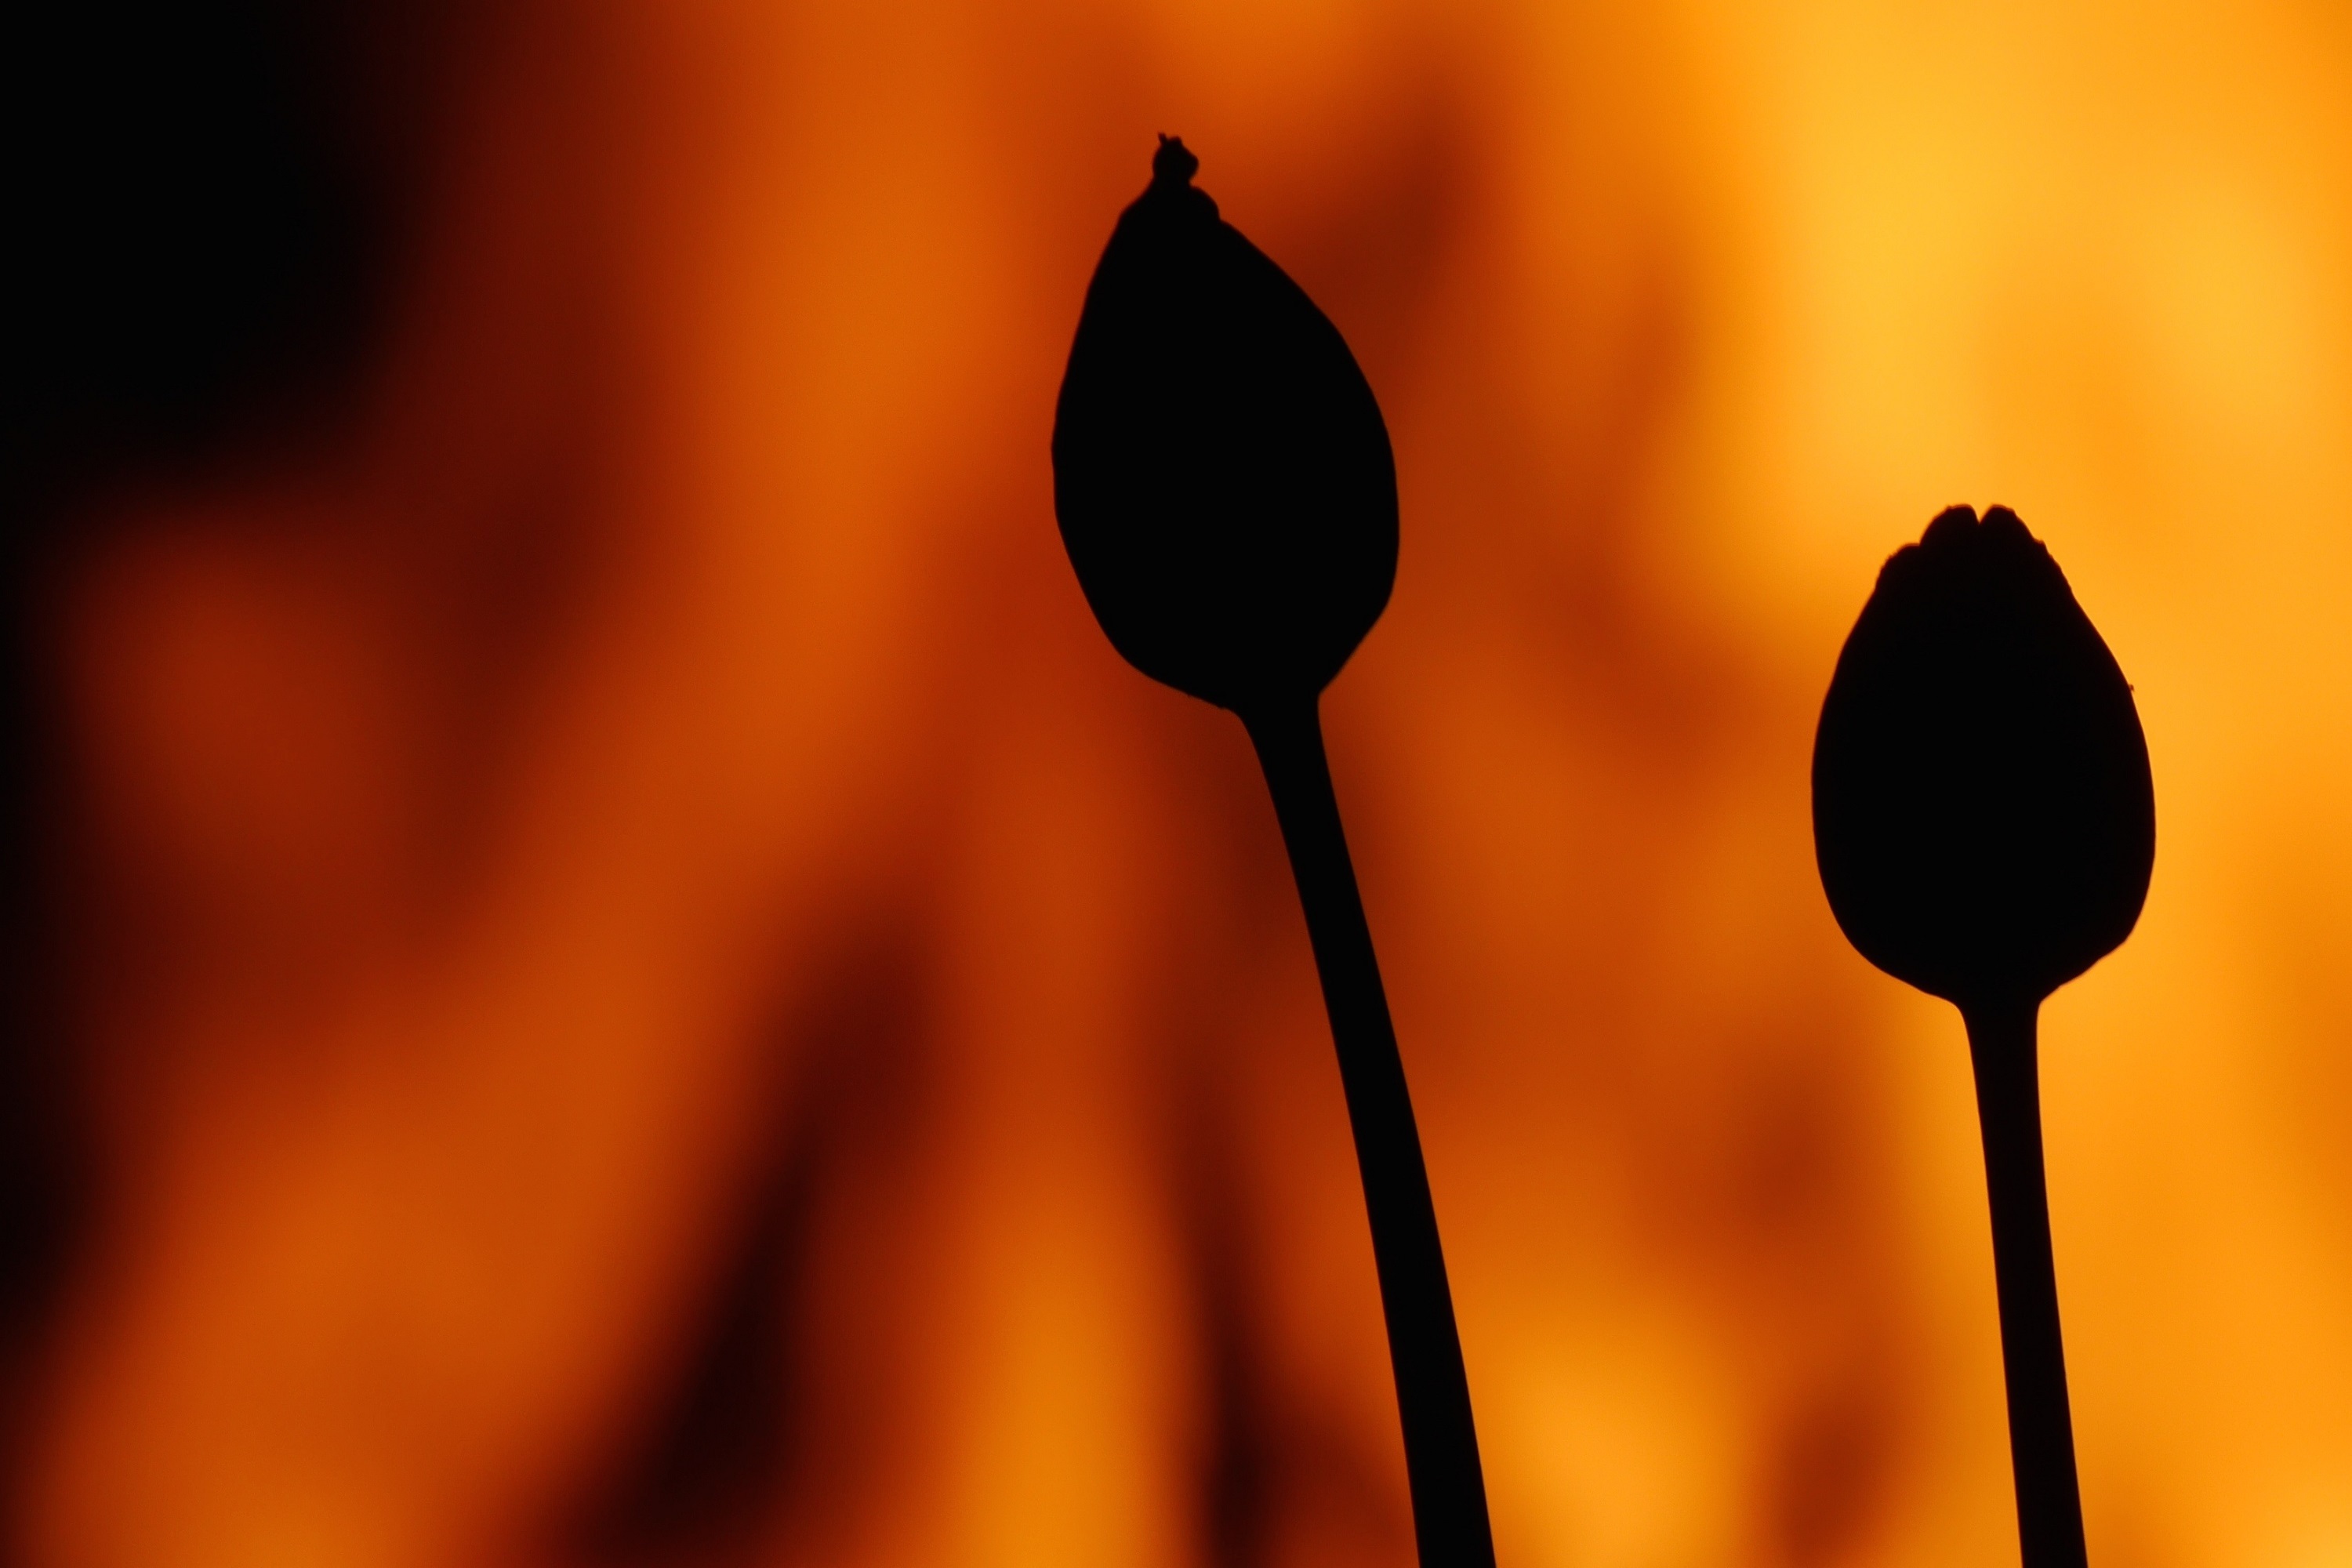
nature, plant, night, photography, sunlight, morning, leaf, flower, petal, floral, reflection, flame, fire, yellow, lighting, flowers, close up, burning, stems, buds, silhouettes, macro photography, computer wallpaper